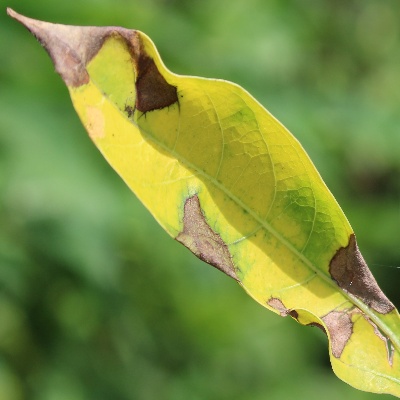
Crop: Cassava
Condition: brown spot